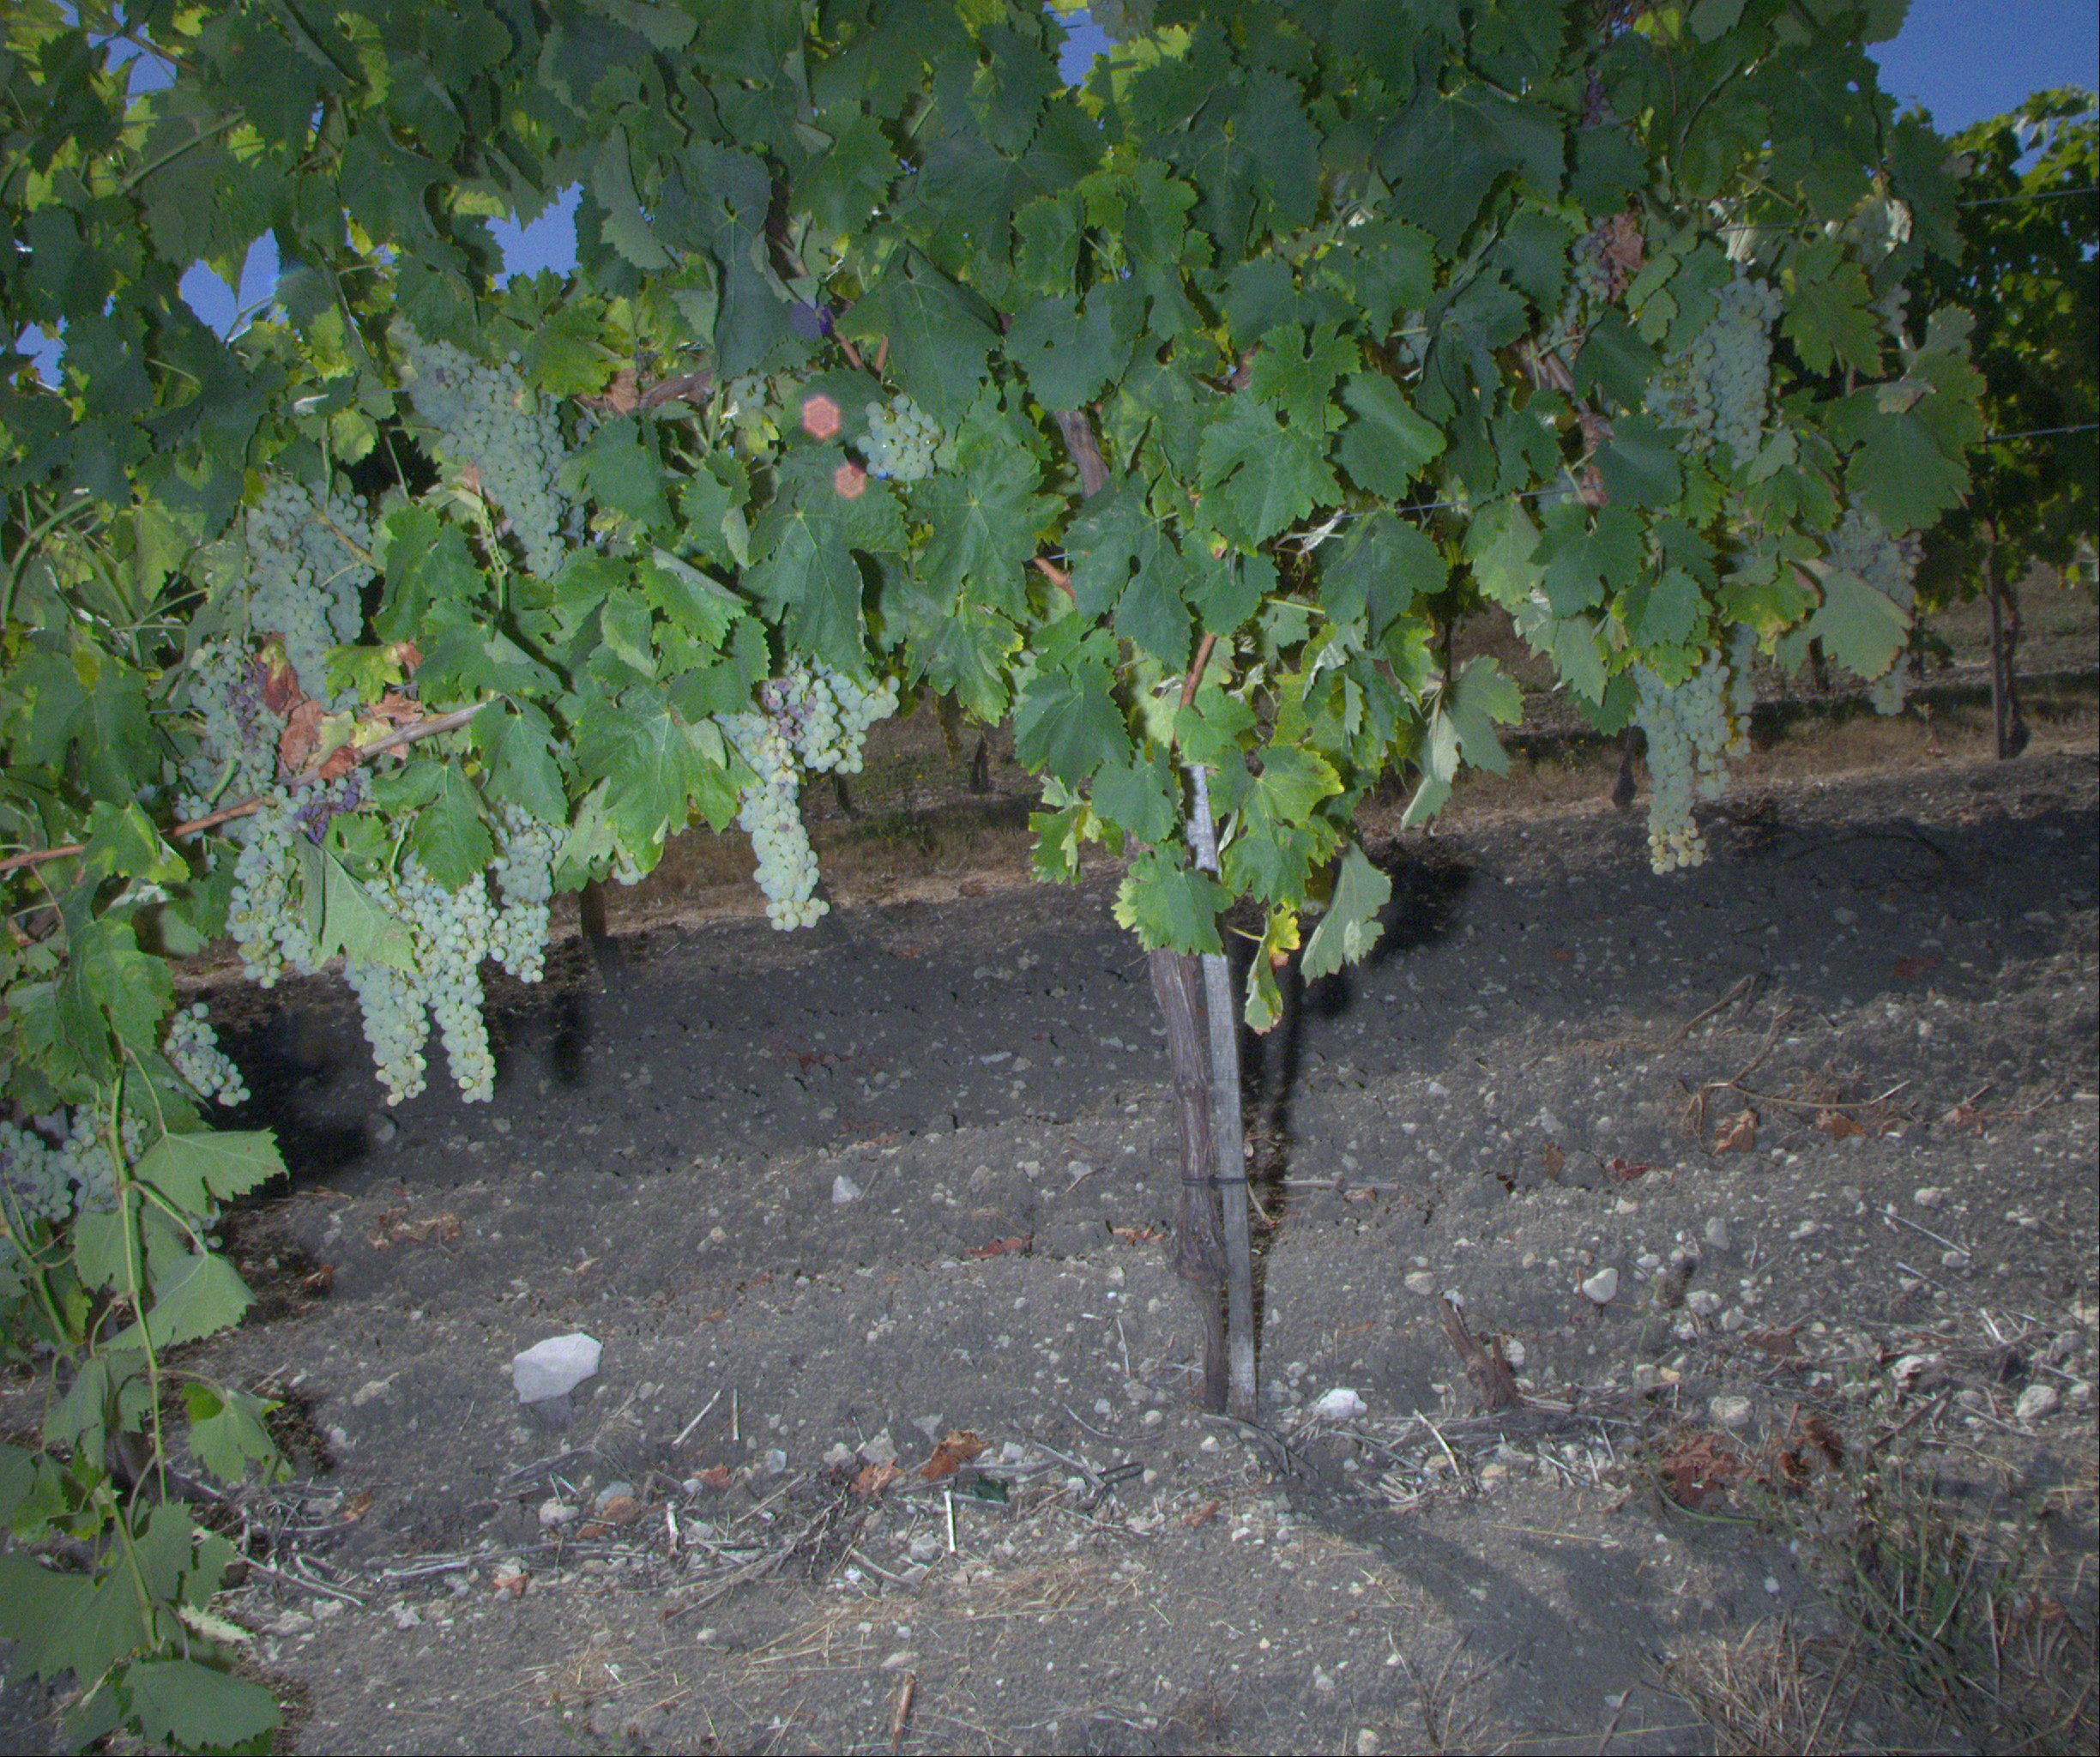
Grape variety: ugni-blanc
Disease: confounding disease (conf)